Gemäldegalerie Alte Meister

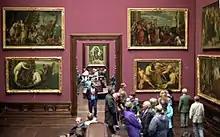
Inside the gallery with the "Sistine Madonna" in the background

When the "Kunstkammer" (Art Chamber) of the Electors of Saxony in Dresden was founded by Augustus, Elector of Saxony in 1560, paintings were subordinate to collectors' pieces from science, other art works and curiosities. It was not until the beginning of the 18th century that Augustus II the Strong and his son Frederick Augustus II started to collect paintings systematically. Over a period of less than 60 years, these two art-loving Electors of Saxony, who were also Kings of Poland, expanded the collections significantly. In 1745, the 100 best pieces of the collection belonging to the Duke of Modena (Francesco III) were purchased, arriving in Dresden the following year.